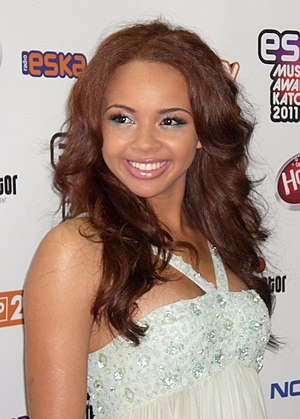
Alexis Jordan
Alexis Jordan, 2011
Alexis Jordan er en pop/R&B-sangerinde fra USA. Alexis Jordan er blandt andet kendt for sin deltagelse i America's Got Talent i 2006.